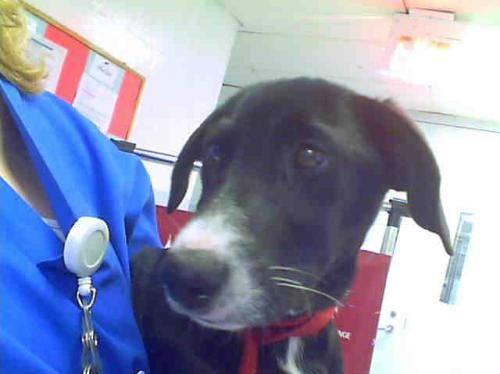
dog